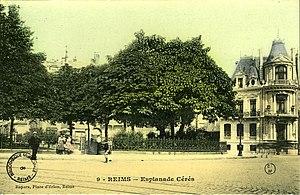
à Reims.
L'Hôtel Godbert est un hôtel particulier, situé au n°2 du boulevard Lundy à Reims, dont les plans furent élaborés par l'architecte Édouard Lamy à la demande du manufacturier Rose-Croix Godbert.